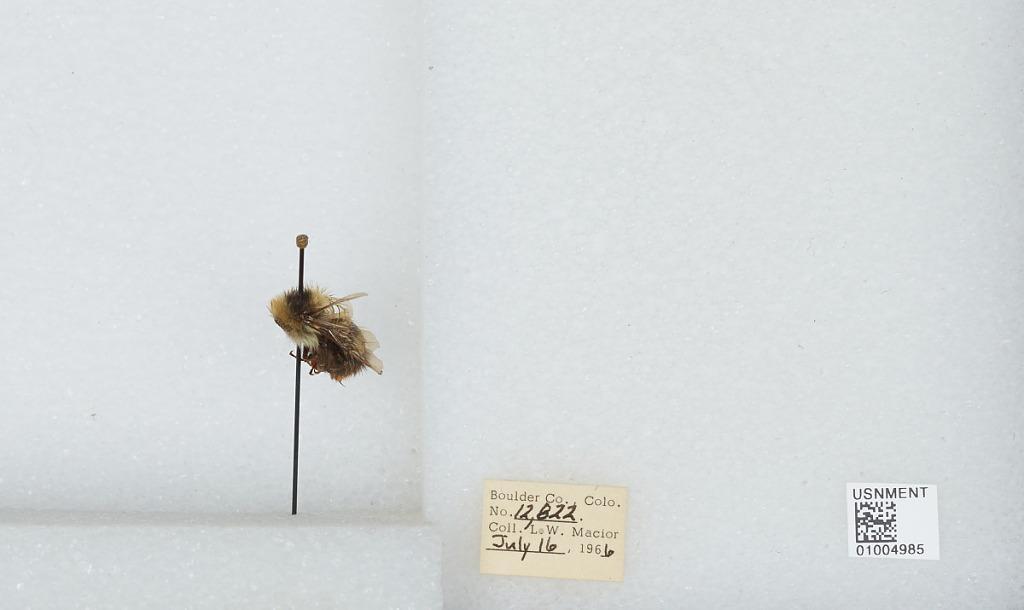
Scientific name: Bombus (Alpinobombus) balteatus Dahlbom
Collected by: L. Macior
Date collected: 1966-7-16
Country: United States
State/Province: Colorado
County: Boulder
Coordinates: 40.0275, -105.252